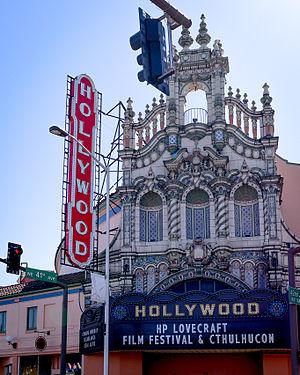
Plusieurs décennies après la mort de l'écrivain Howard Phillips Lovecraft, d'autres auteurs s'inspirent du mythe de Cthulhu — développé à partir de ses écrits — pour créer à leur tour des œuvres originales se référant plus ou moins à l'univers littéraire de l'auteur.